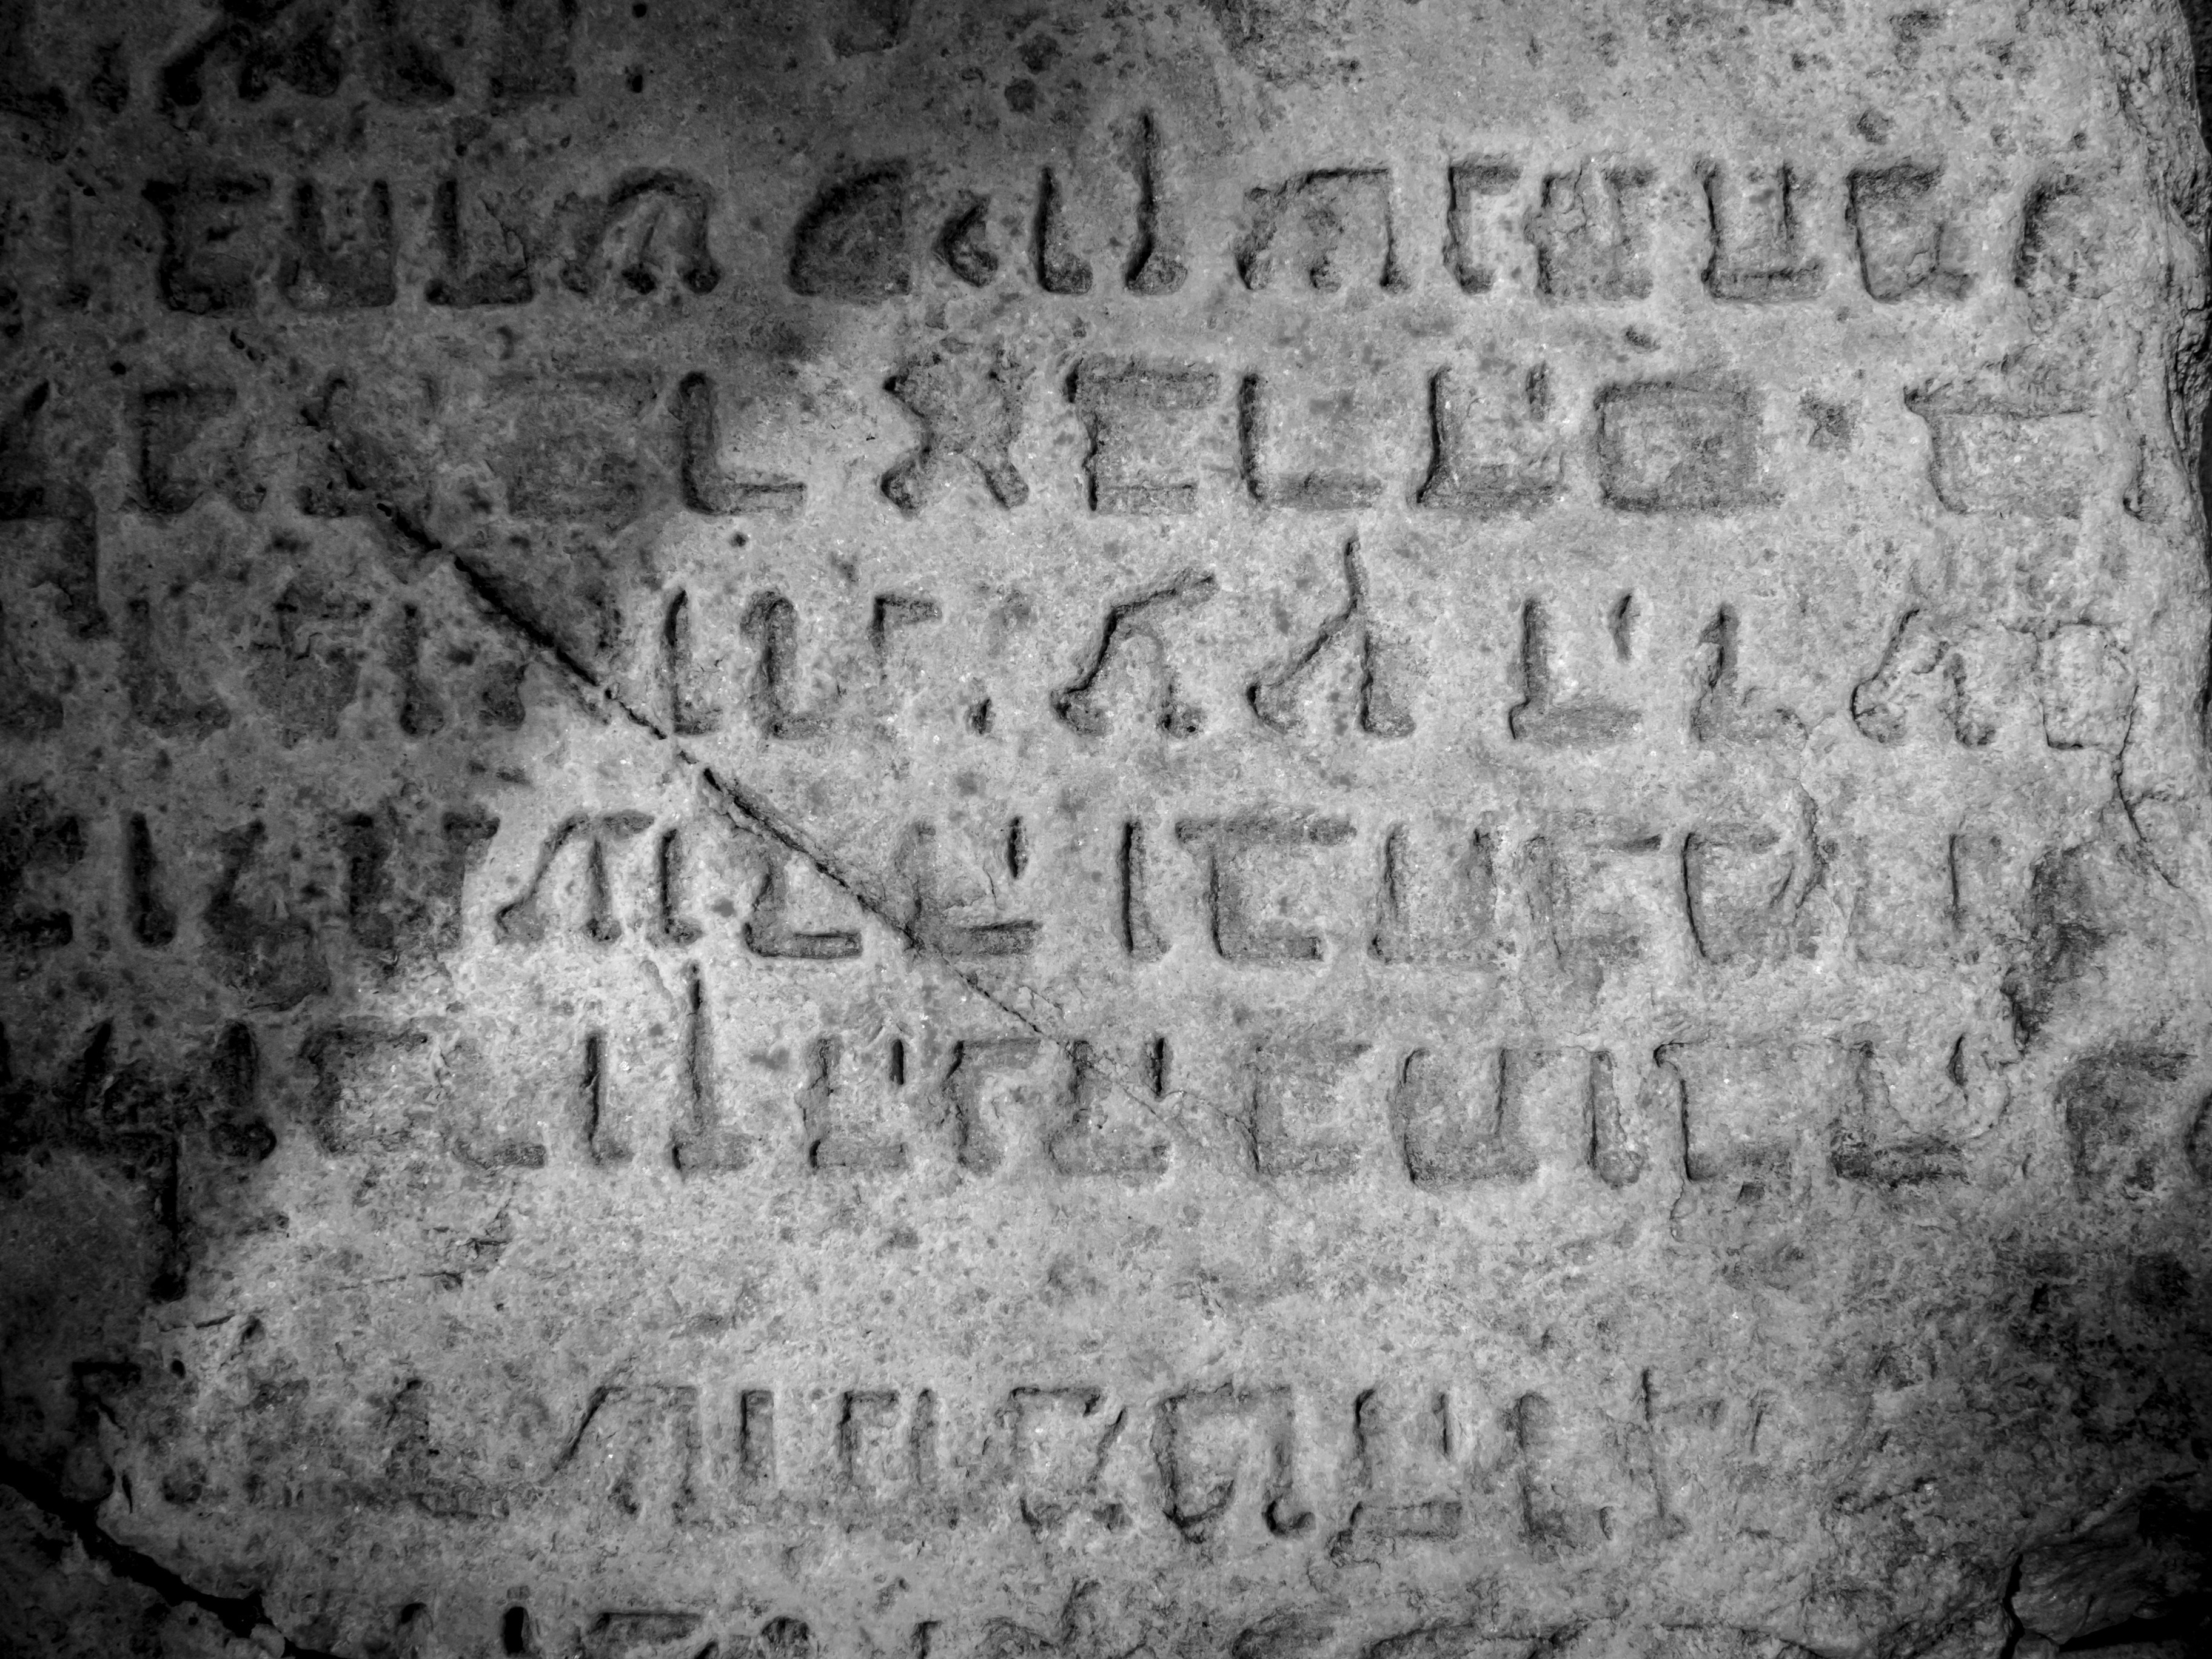
black and white, texture, number, wall, stone, cemetery, monochrome, tombstone, death, font, grave, memorial, text, headstone, tomb, jew, hebrew, it headstone, monochrome photography, ladino